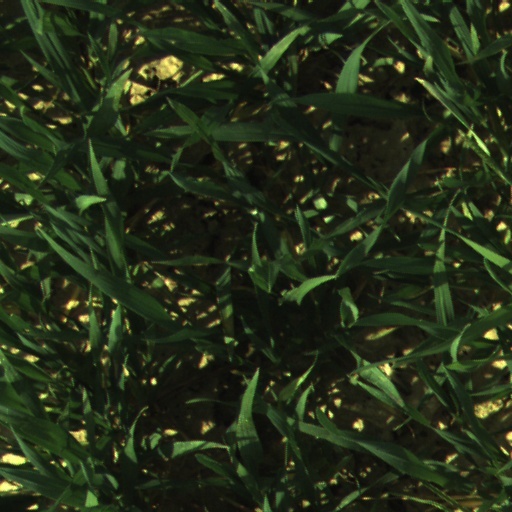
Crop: wheat